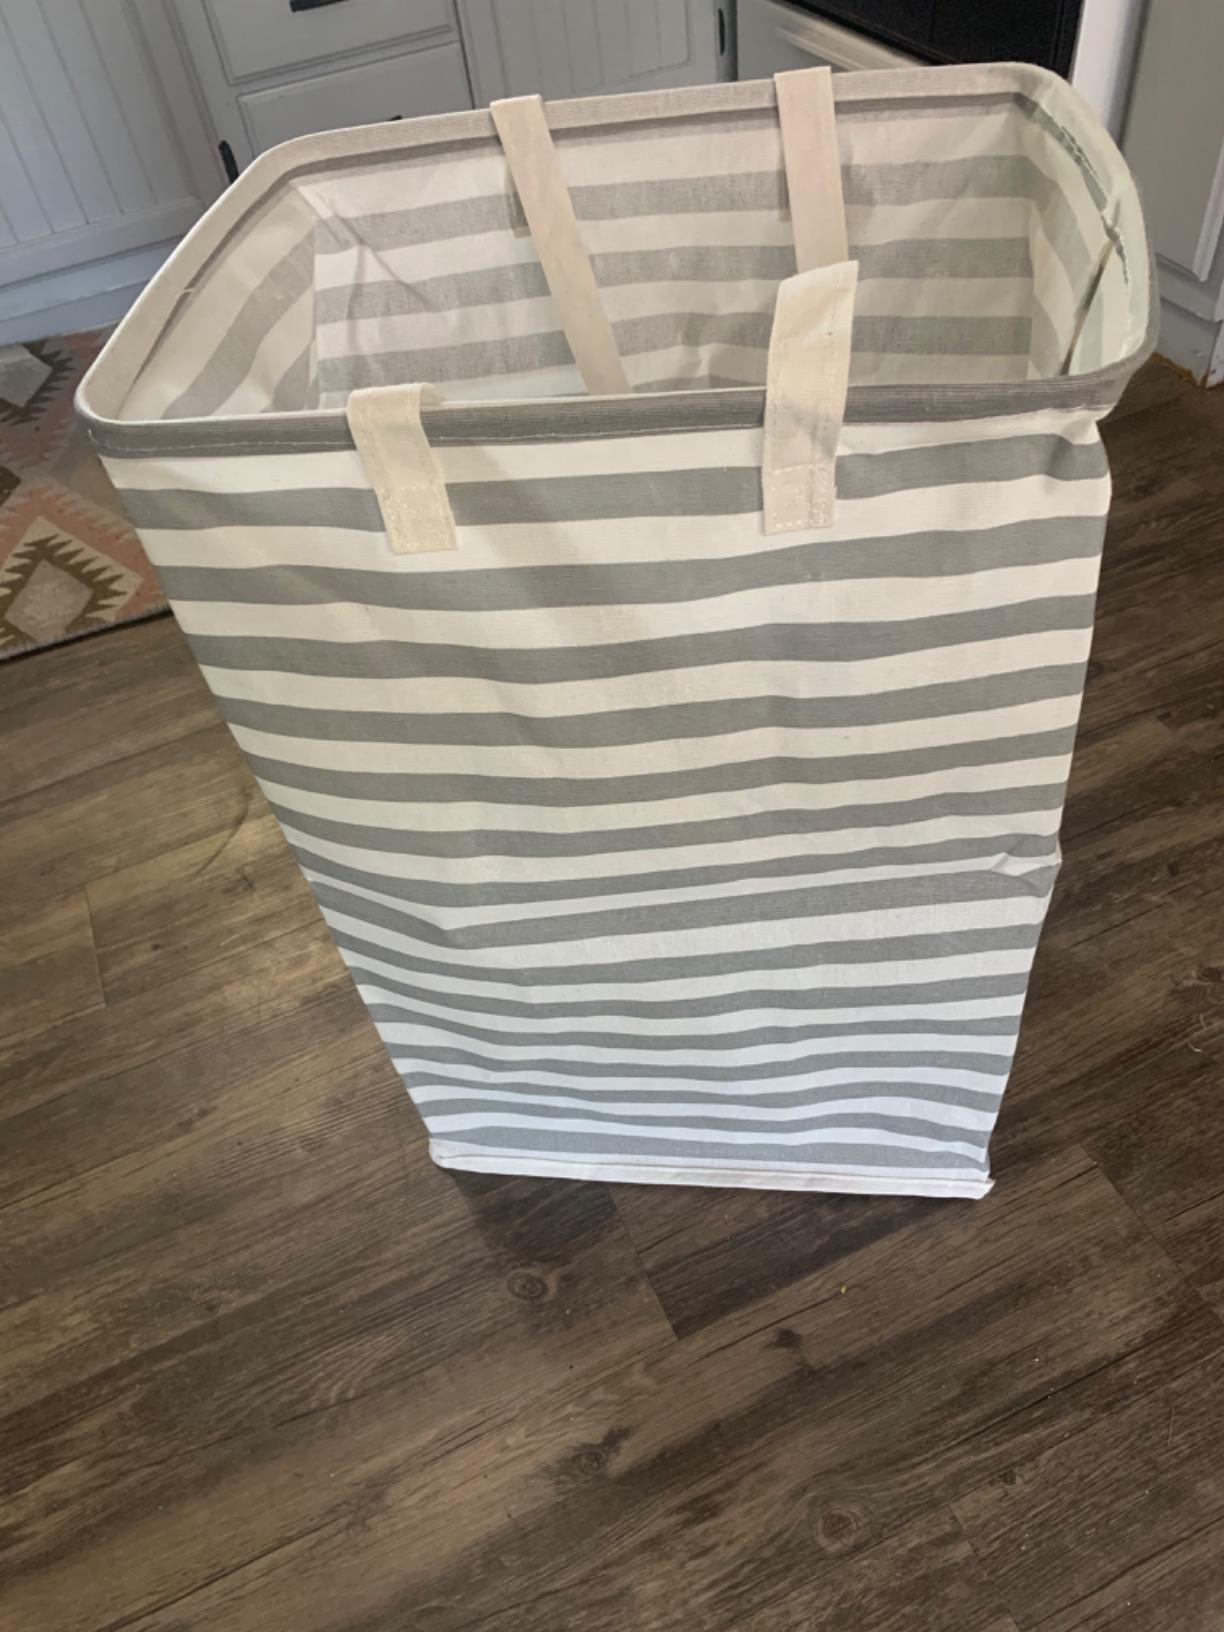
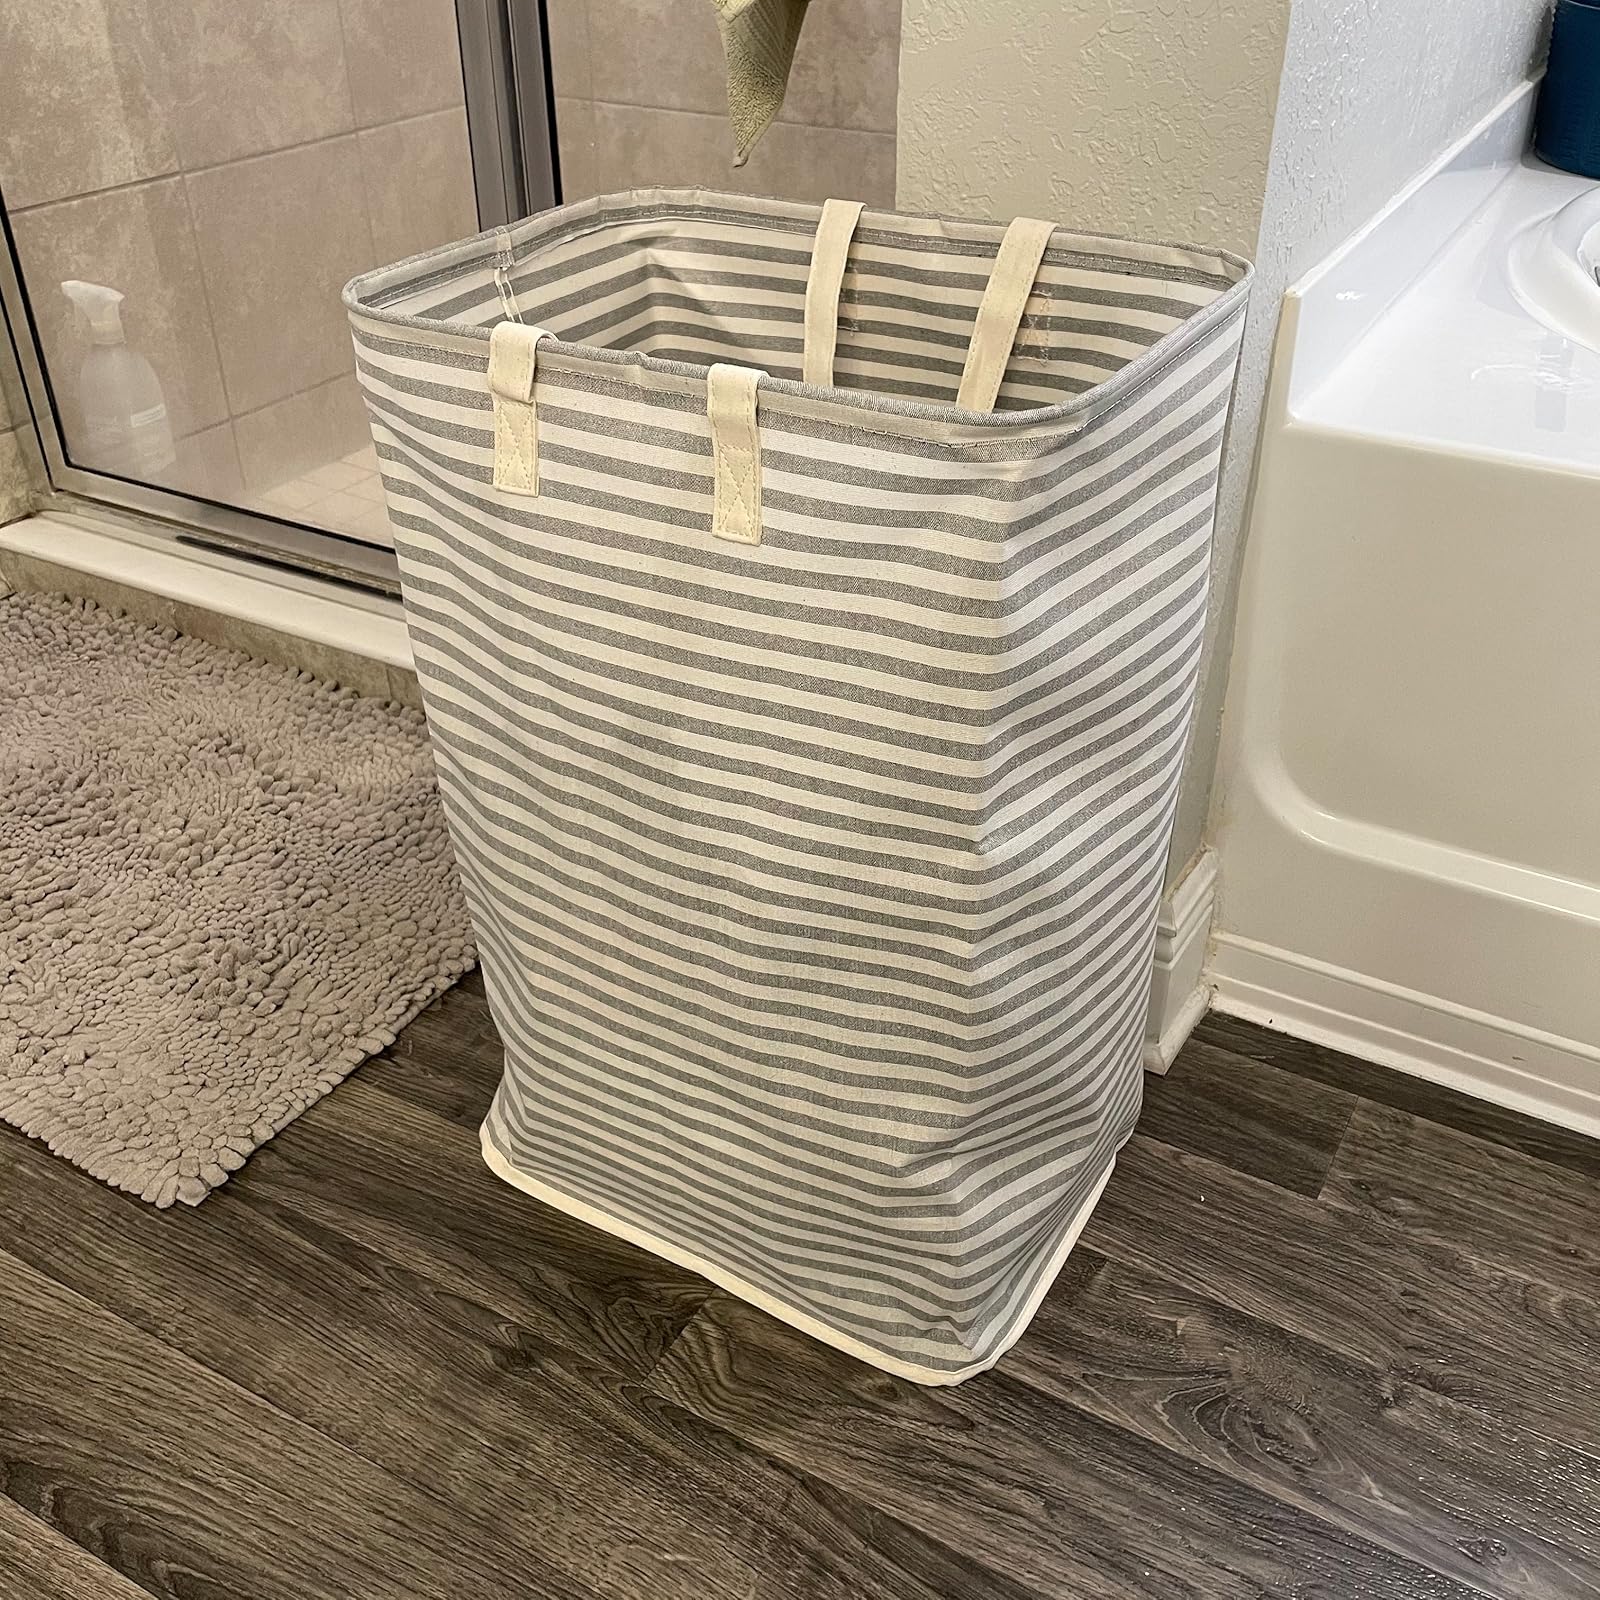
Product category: items_hamper
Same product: no